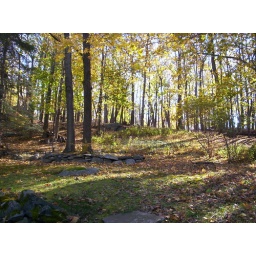
View of the forest in back of my house on a beautiful fall morning.